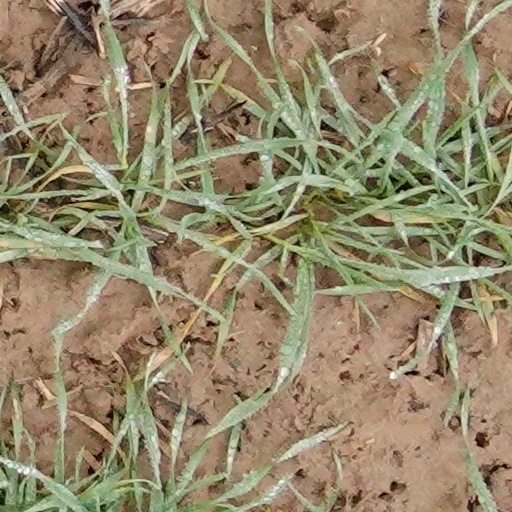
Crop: wheat